David McGurk

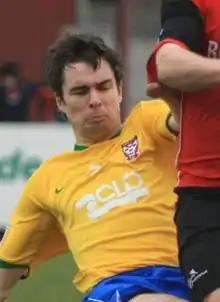
McGurk playing for York City in 2008

David Michael McGurk (born 30 September 1982) is an English football manager and former professional player who played as a centre-back. He played in the Football League for Darlington and York City.